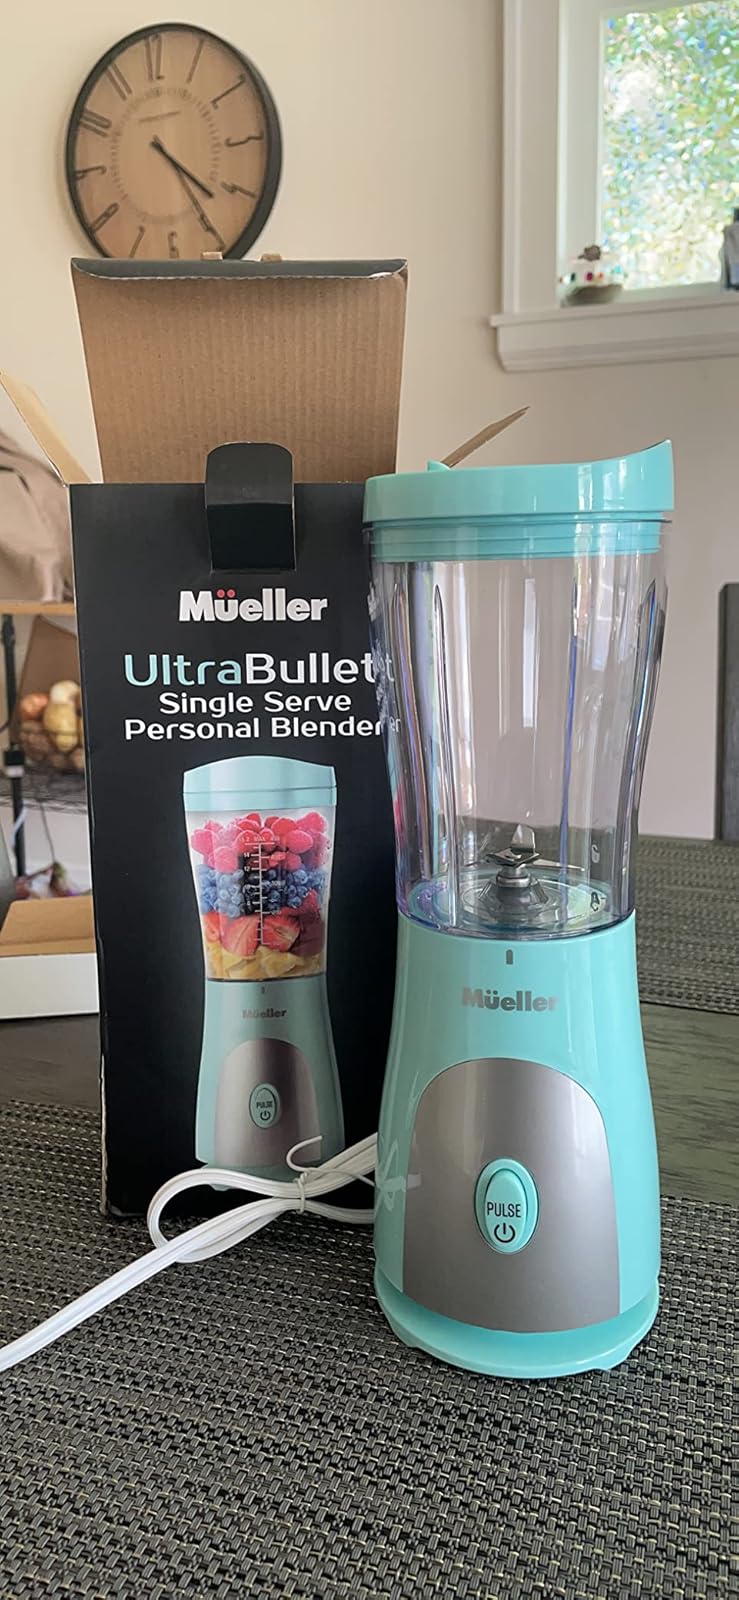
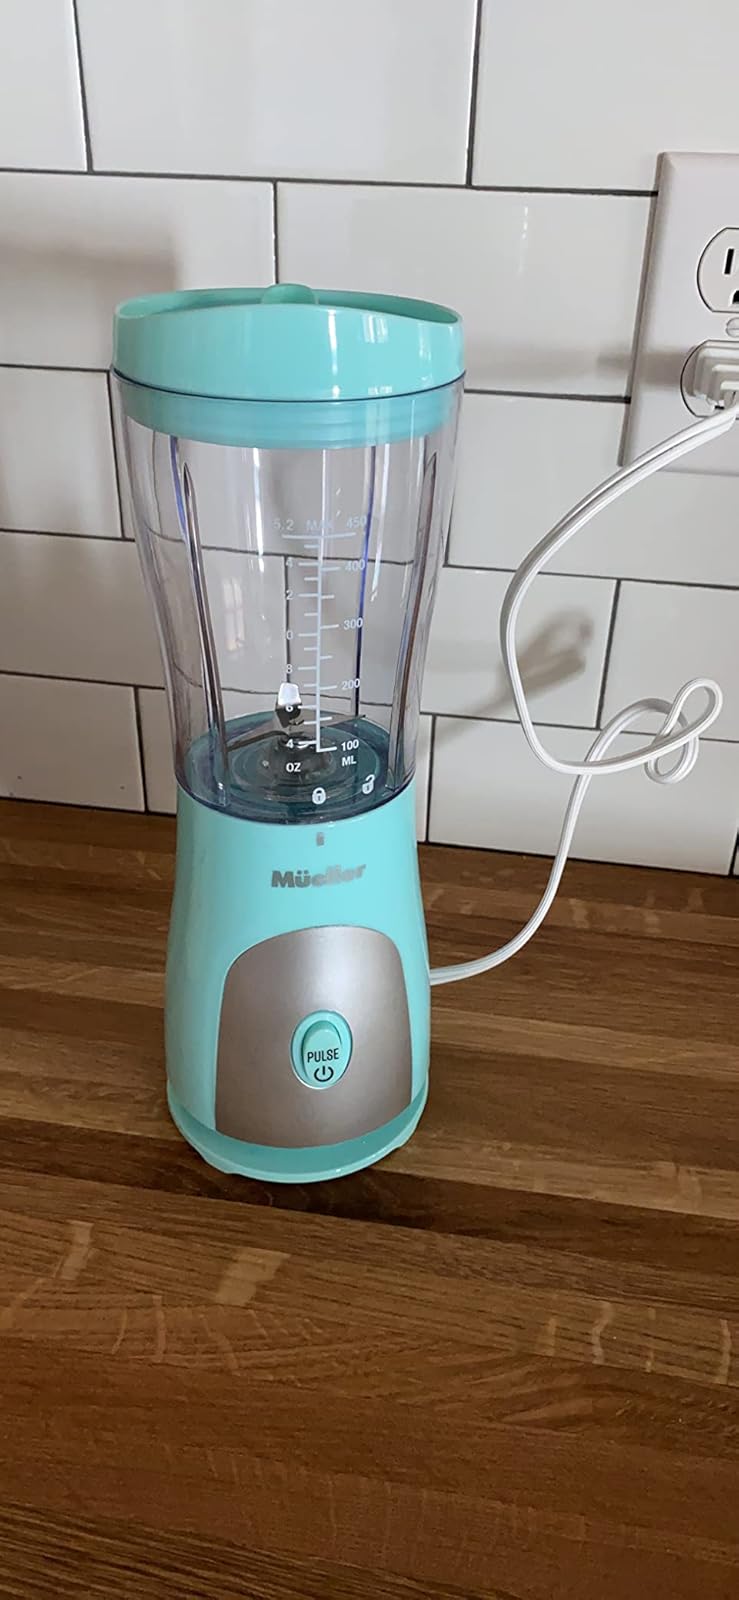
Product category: items_blender
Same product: yes